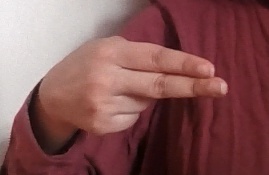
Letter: ain